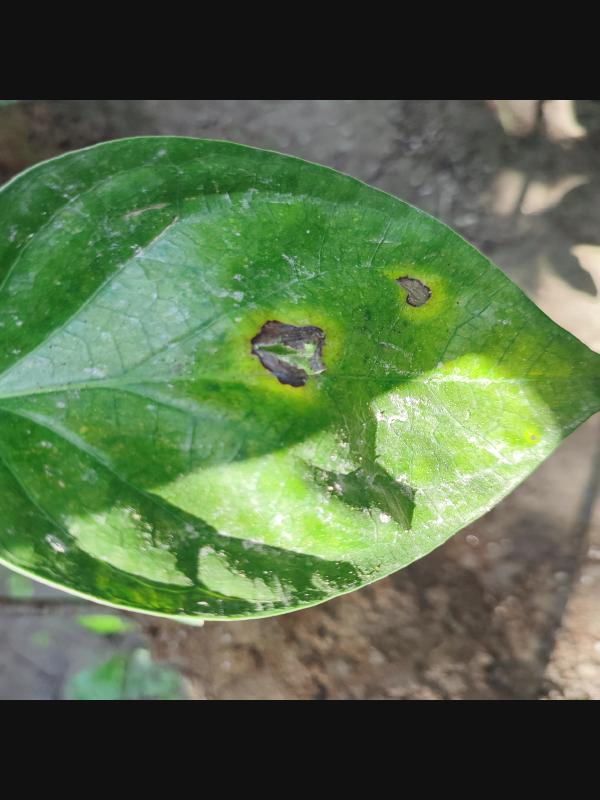
Label: Bacterial_Leaf_Disease